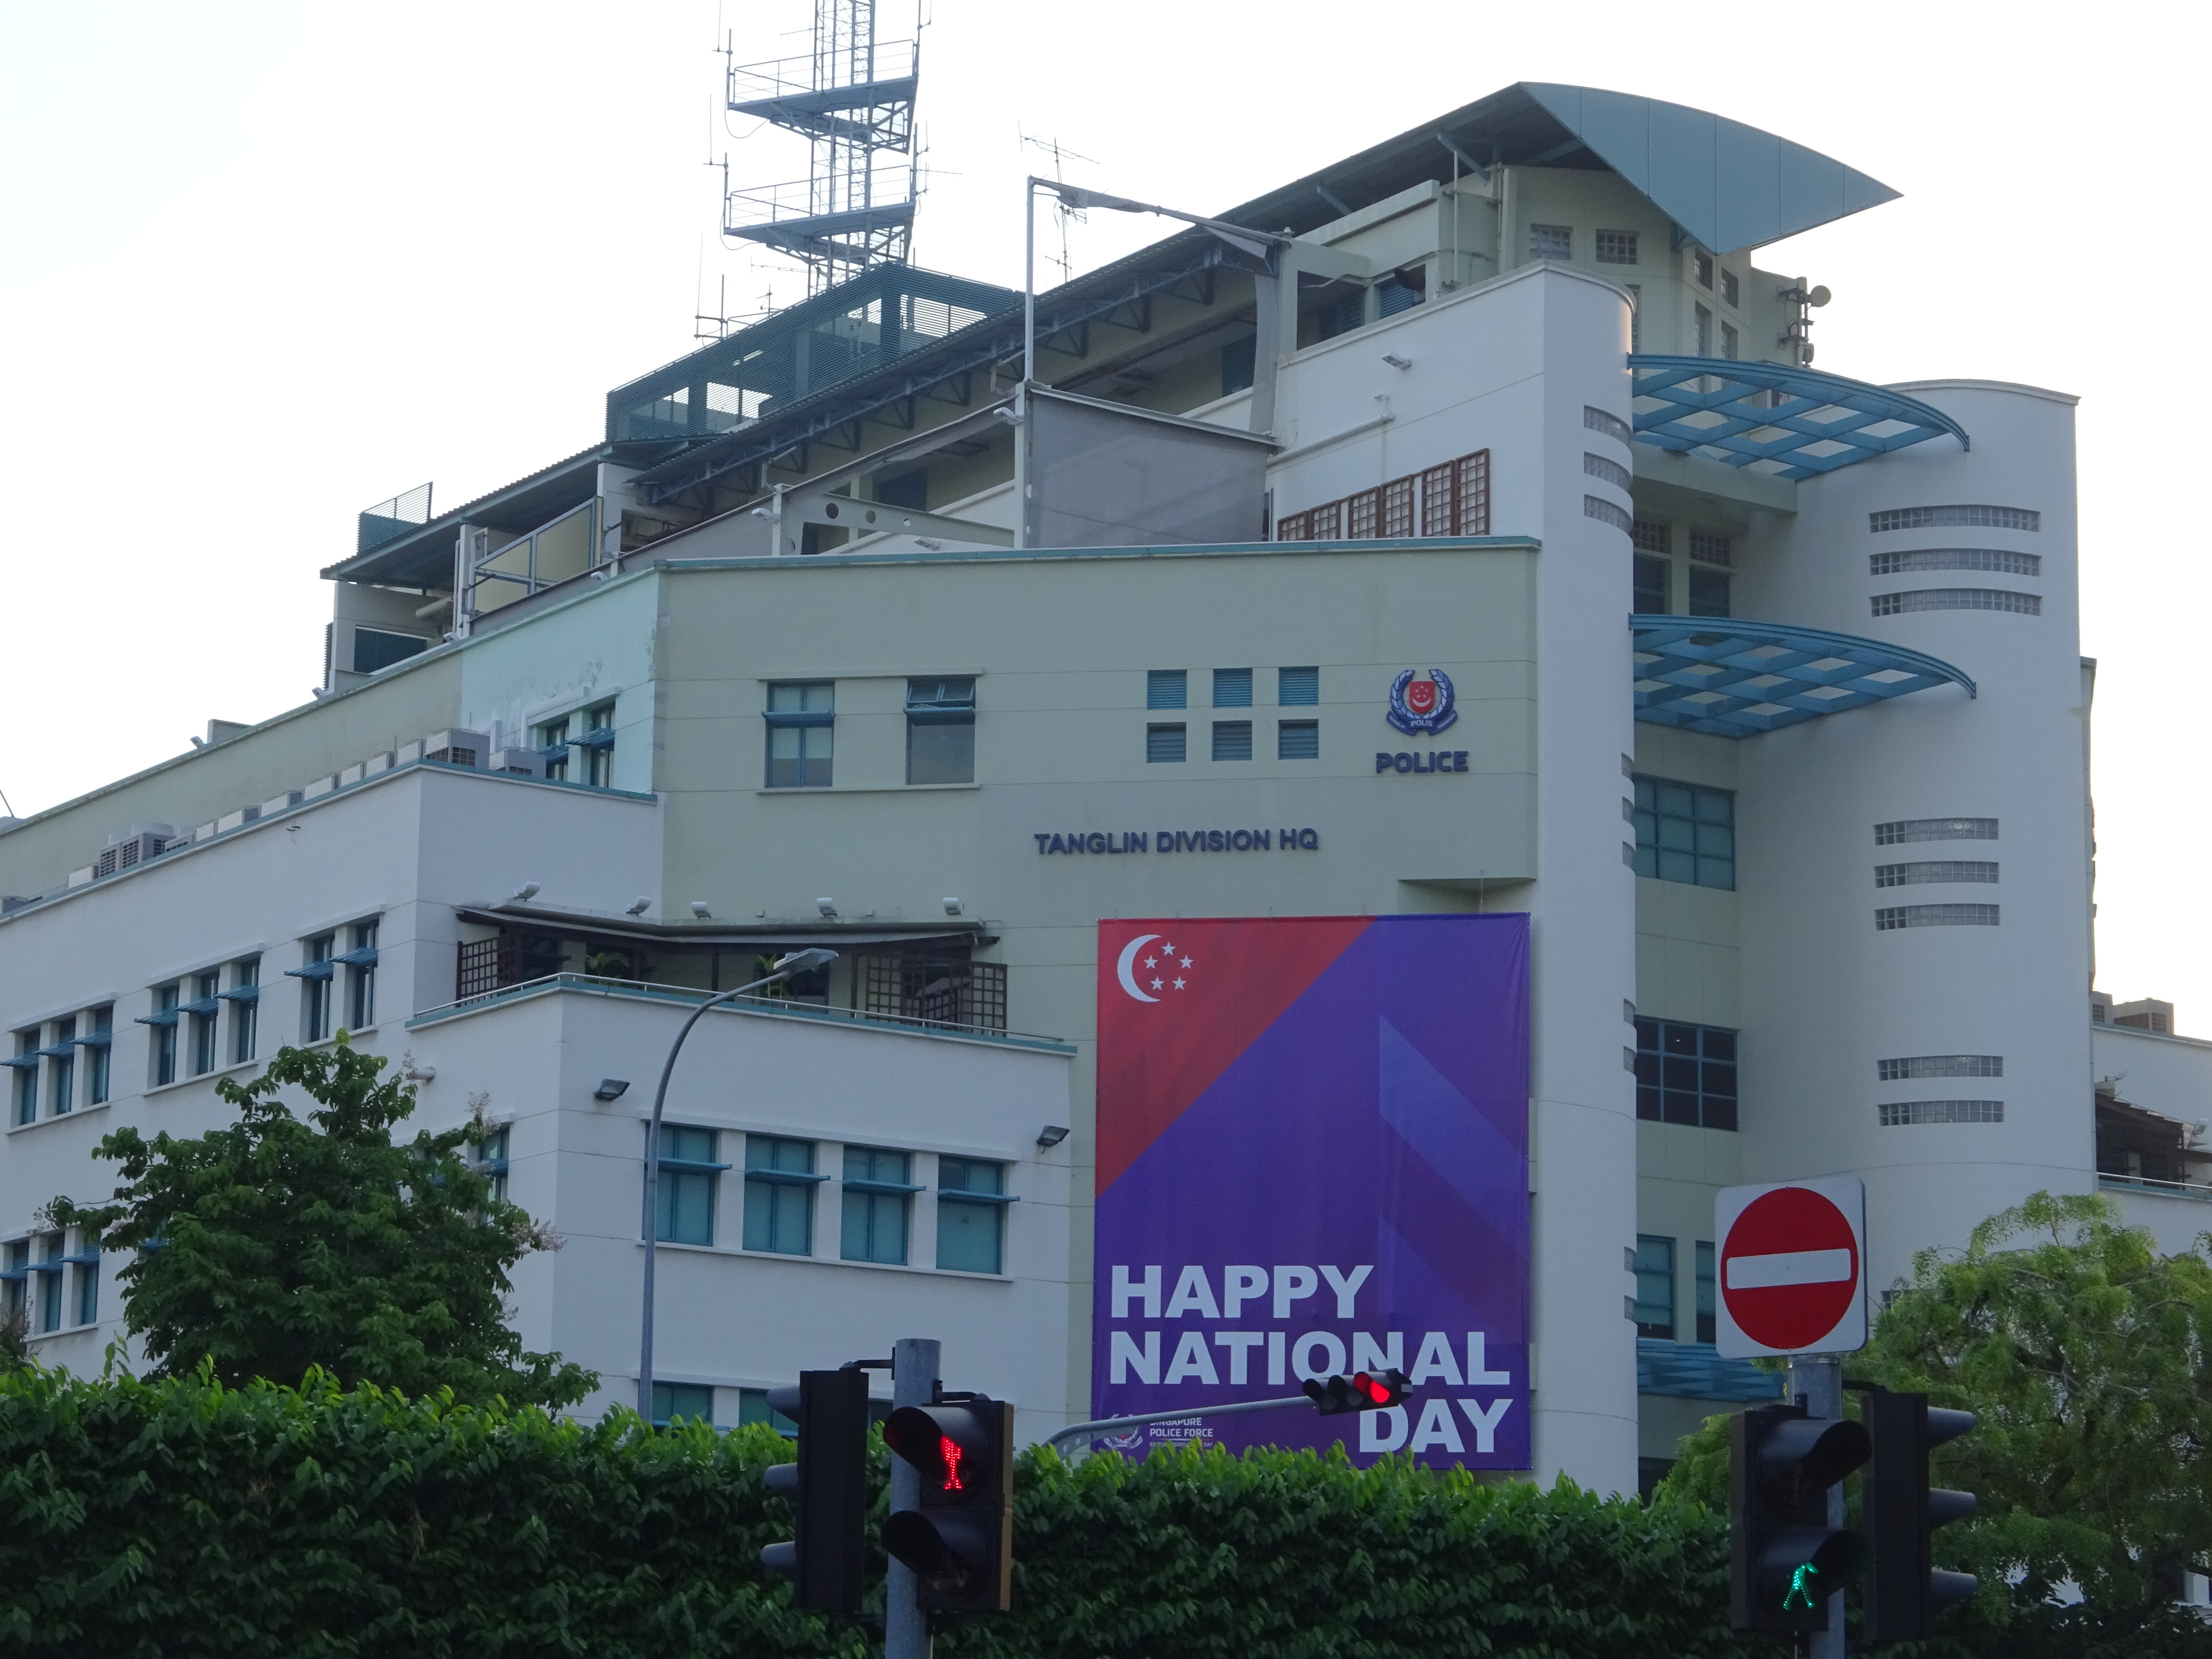
buildings, life, living, city, street, sky, plant, building, property, window, house, neighbourhood, urban design, facade, real estate, tree, landmark, condominium, technology, mixed use, tower block, apartment, signage, advertising, street light, commercial building, traffic sign, tourism, billboard, palm tree, grass, transport, sign, company, electricity, industry, vacation, roof